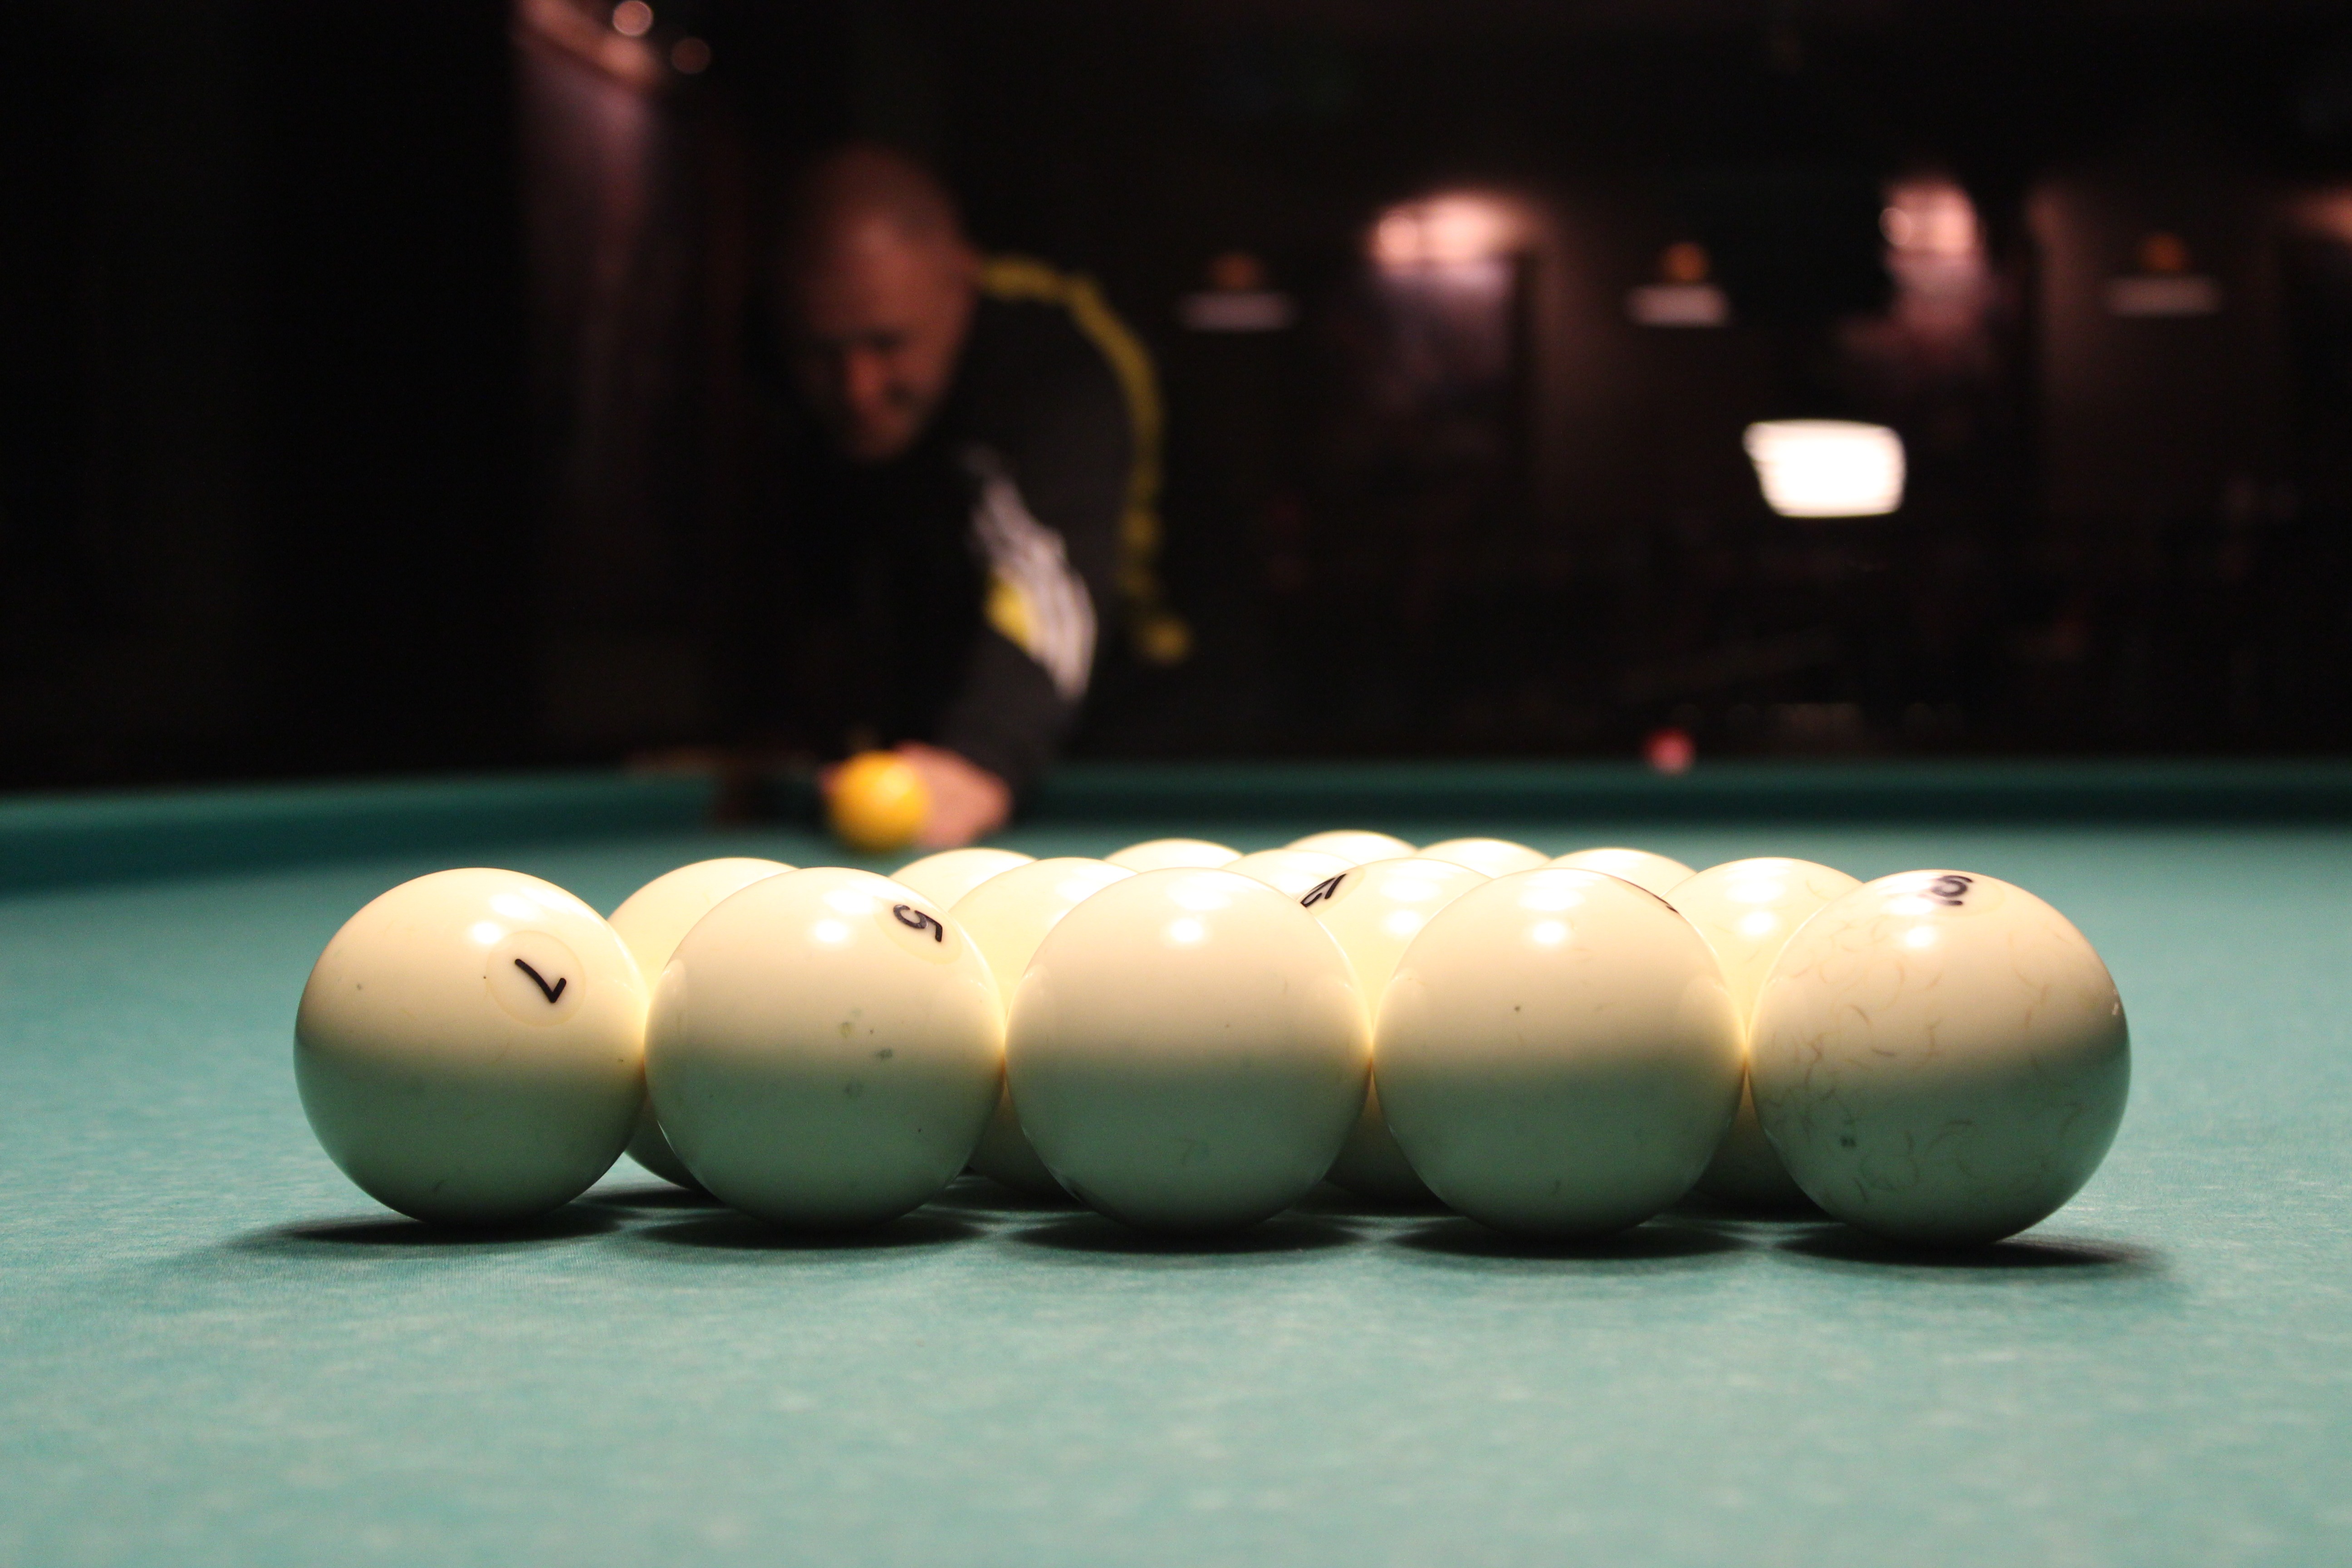
recreation, pool, pool table, sports, ball, balls, games, snooker, cue, billiard ball, pocket billiards, eight ball, indoor games and sports, cue sports, carom billiards, english billiards, nine ball